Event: Nepal Earthquake
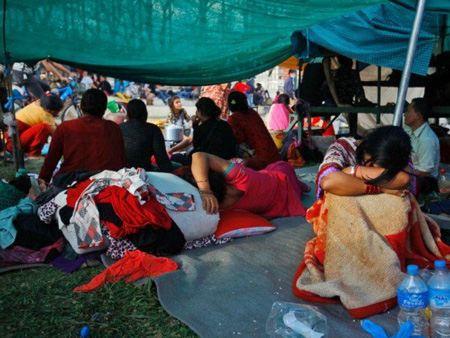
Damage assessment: damage